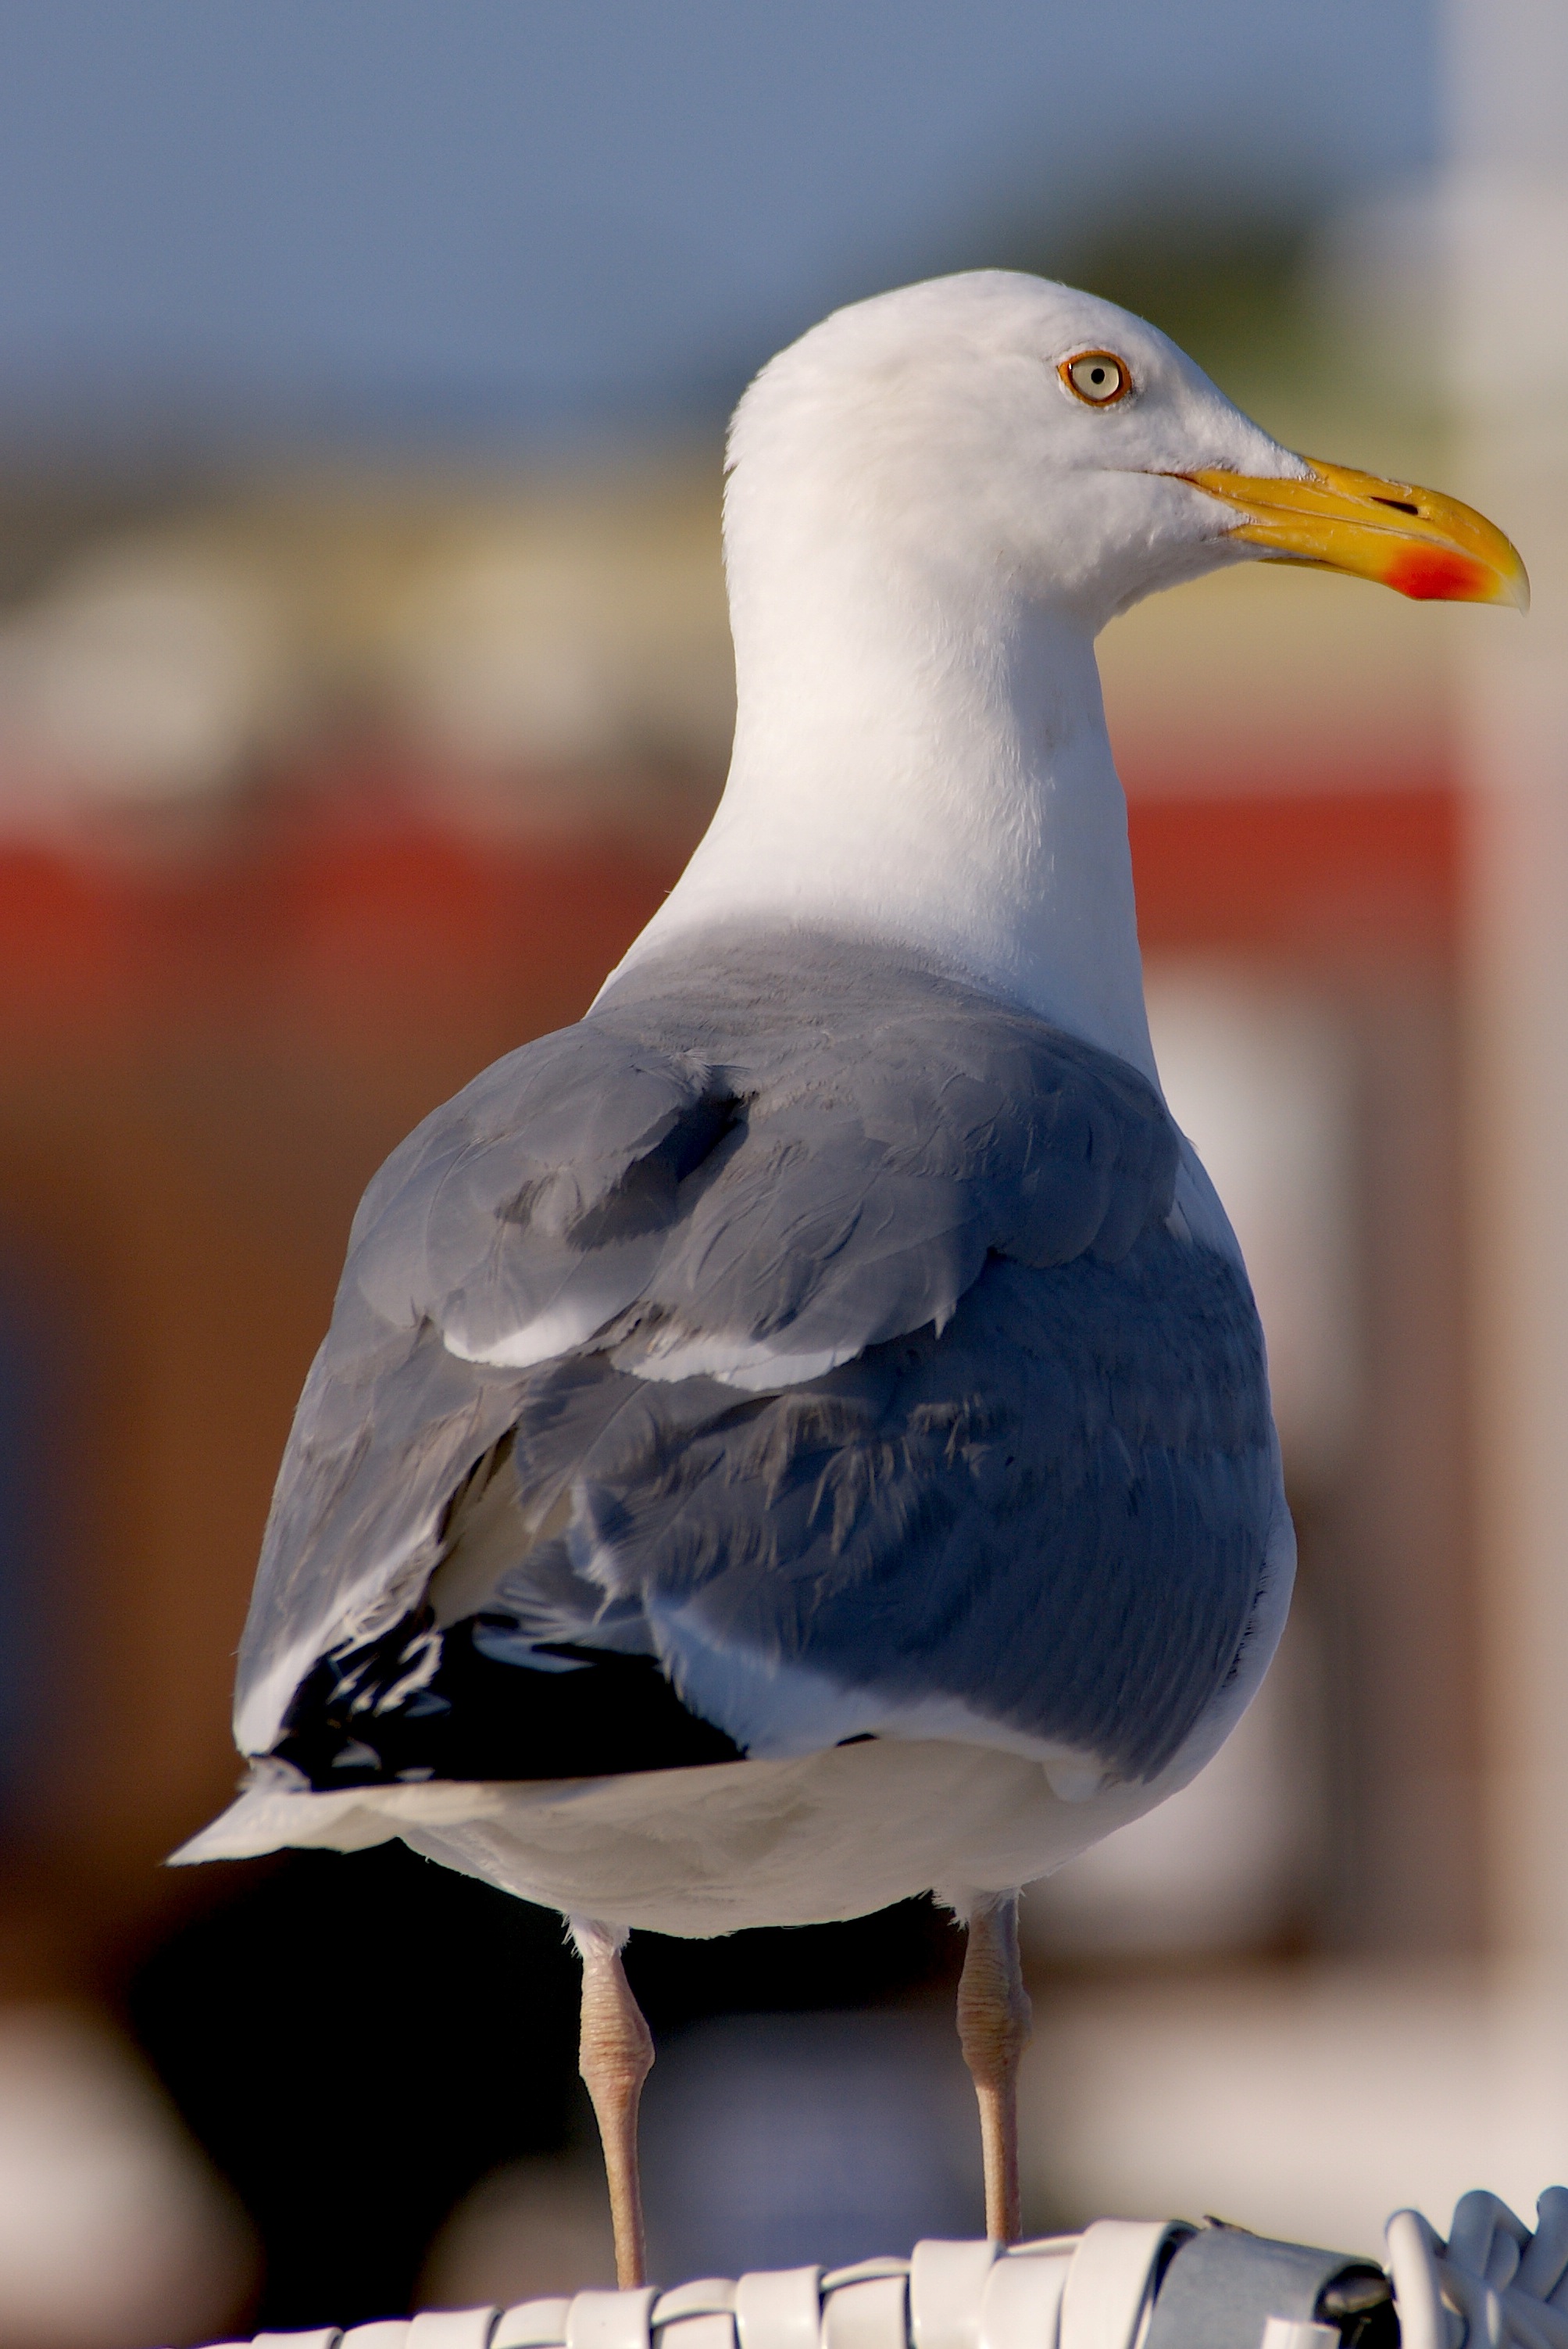
beach, sea, water, nature, silhouette, bird, wing, white, animal, seabird, seagull, wildlife, gull, beak, fauna, close up, grey, vertebrate, bill, atmospheric, sand beach, charadriiformes, european herring gull